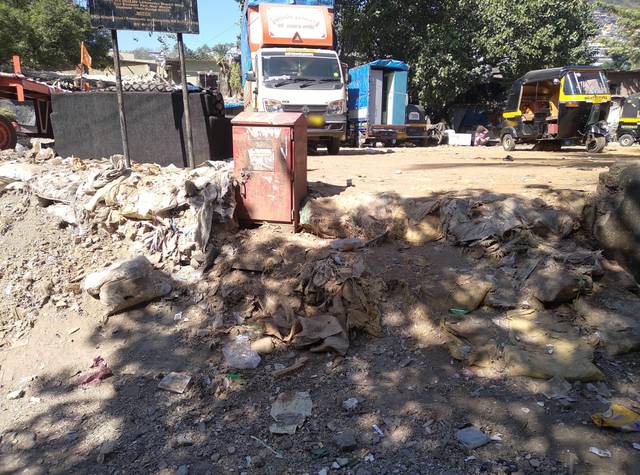
Region: India
Coordinates: 19.099, 72.91